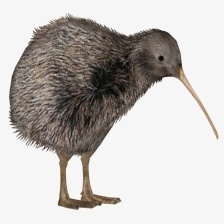
Species: KIWI
Scientific name: APTERYX